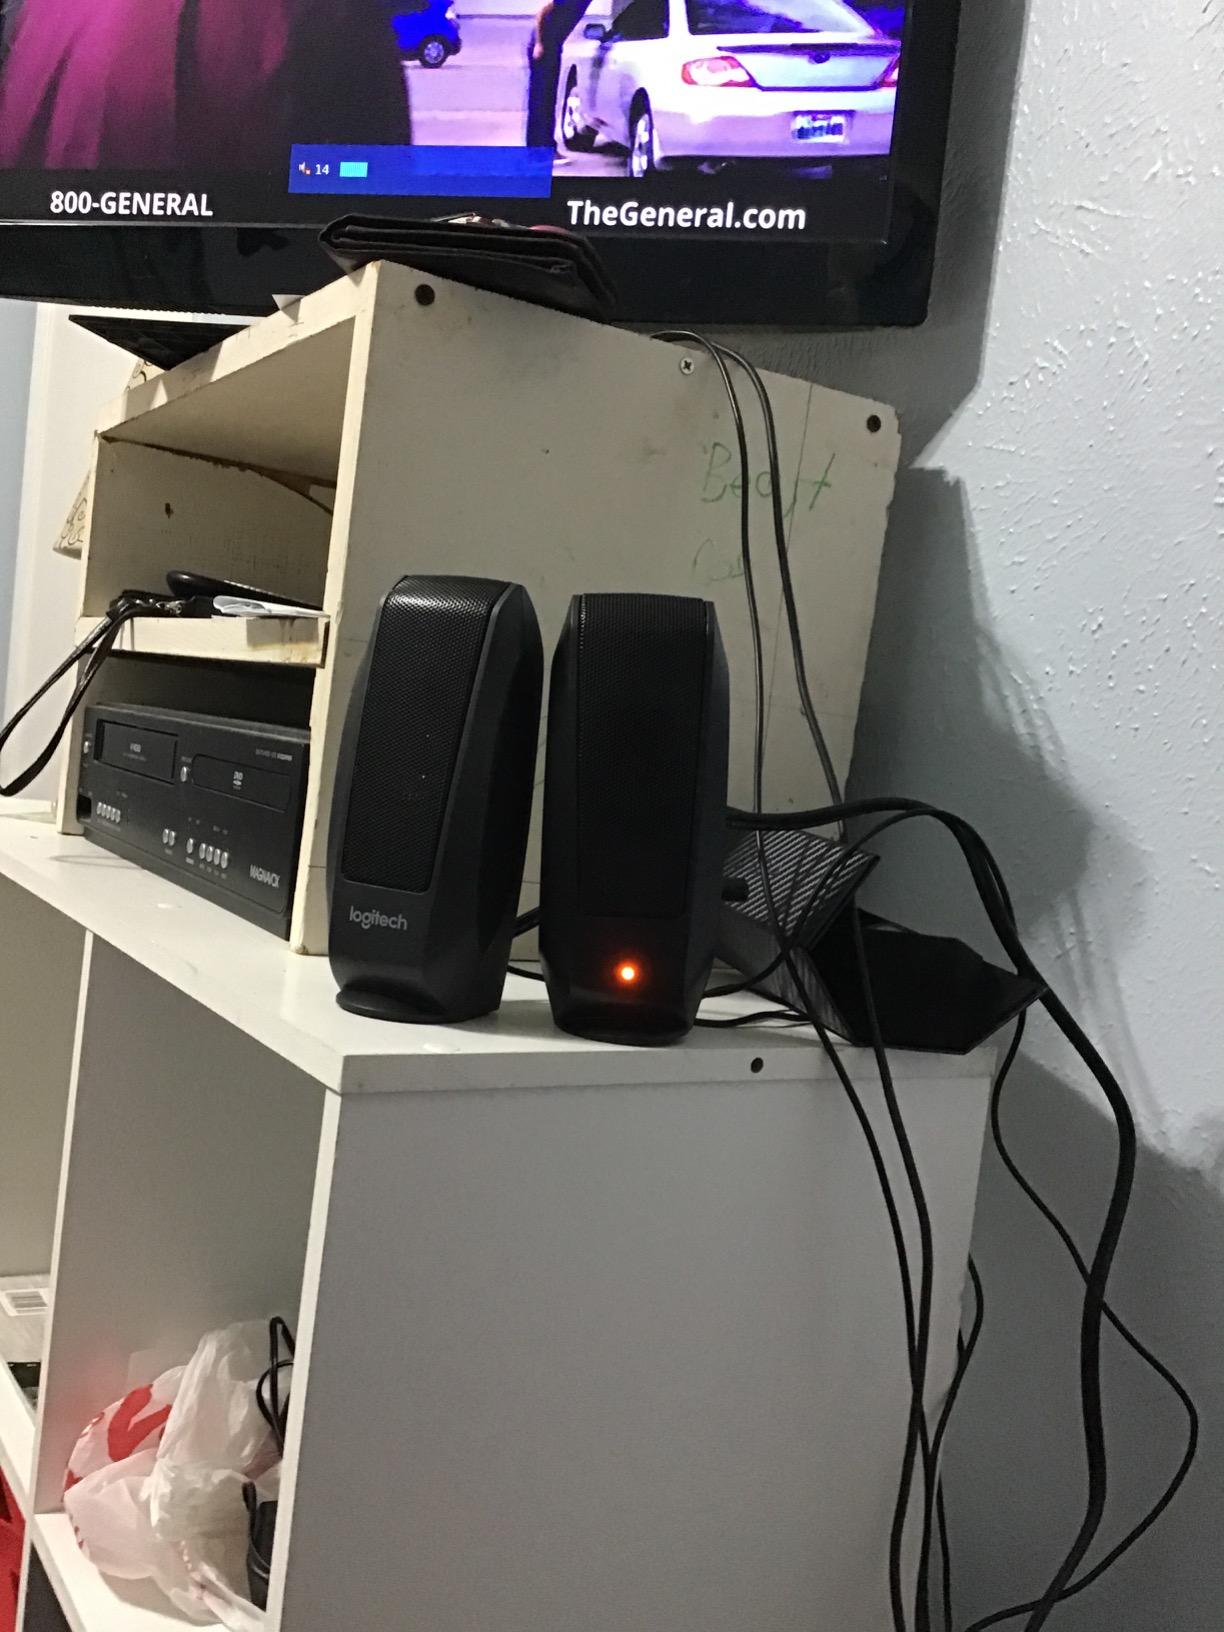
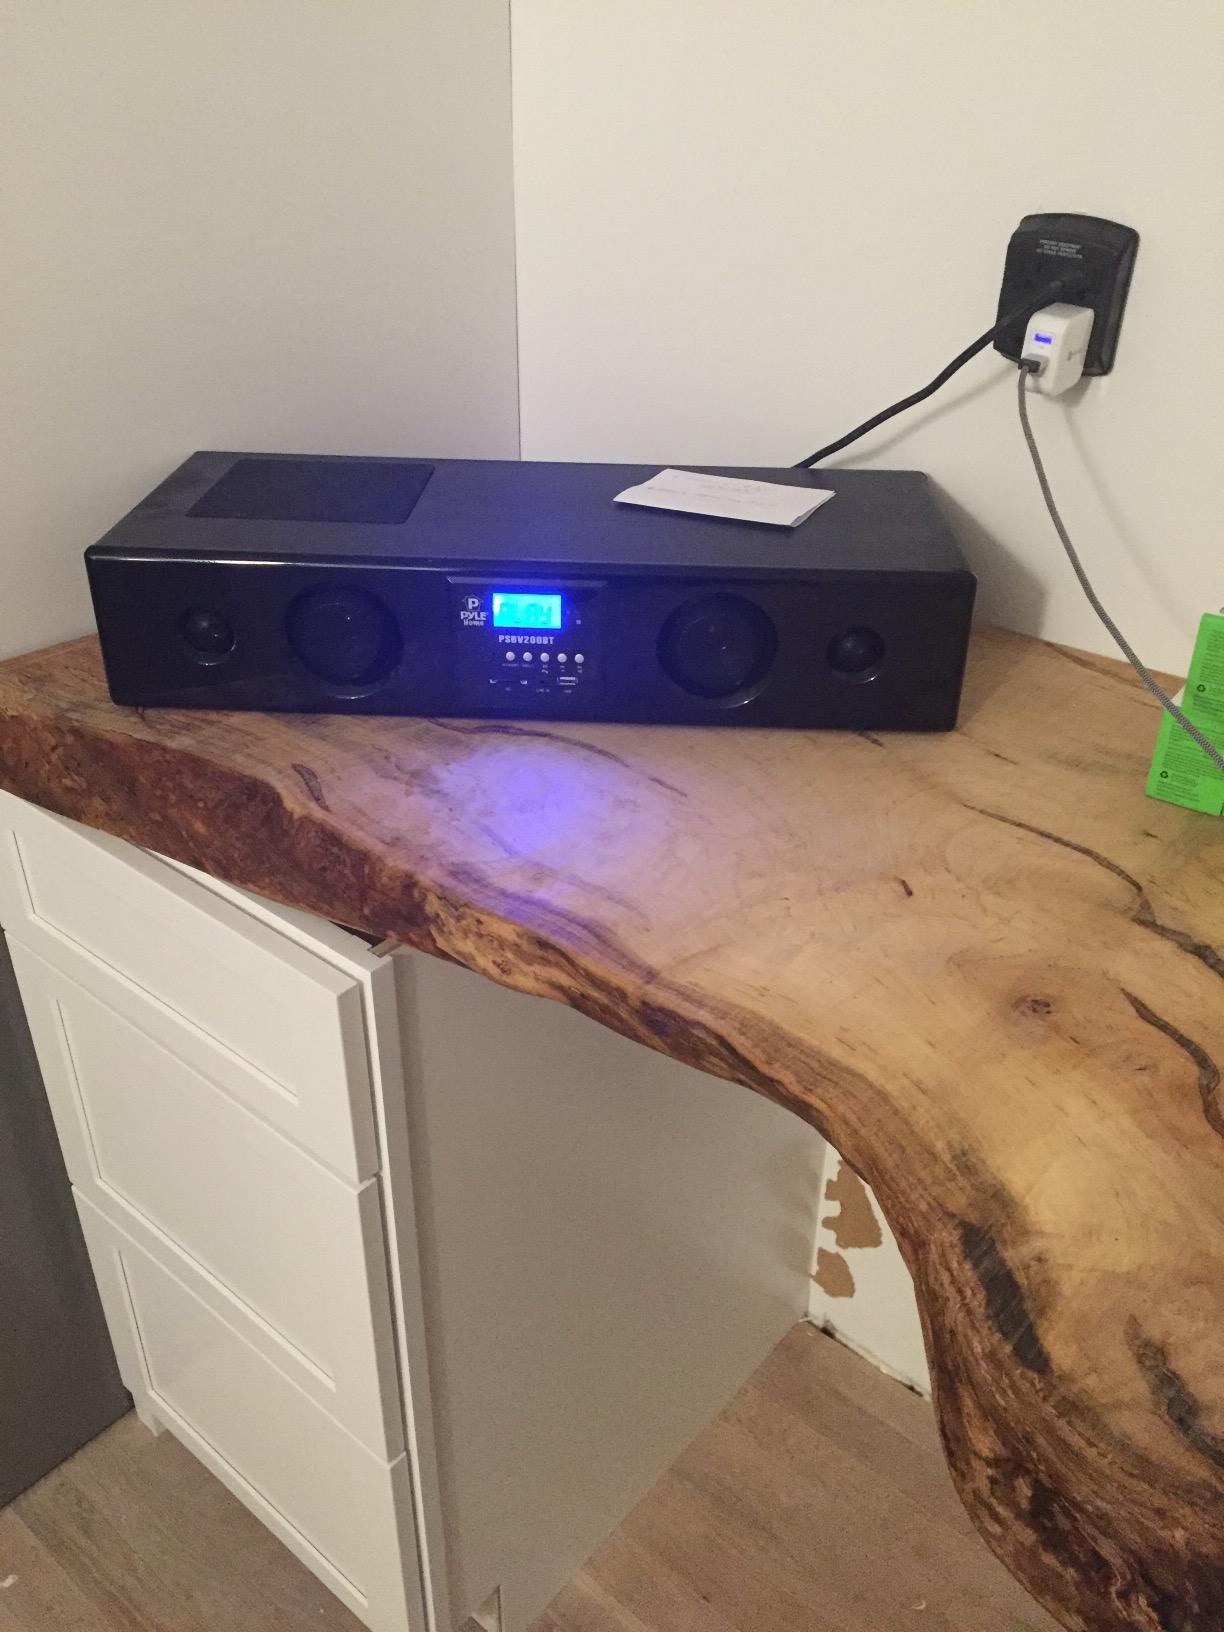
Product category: speaker
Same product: no